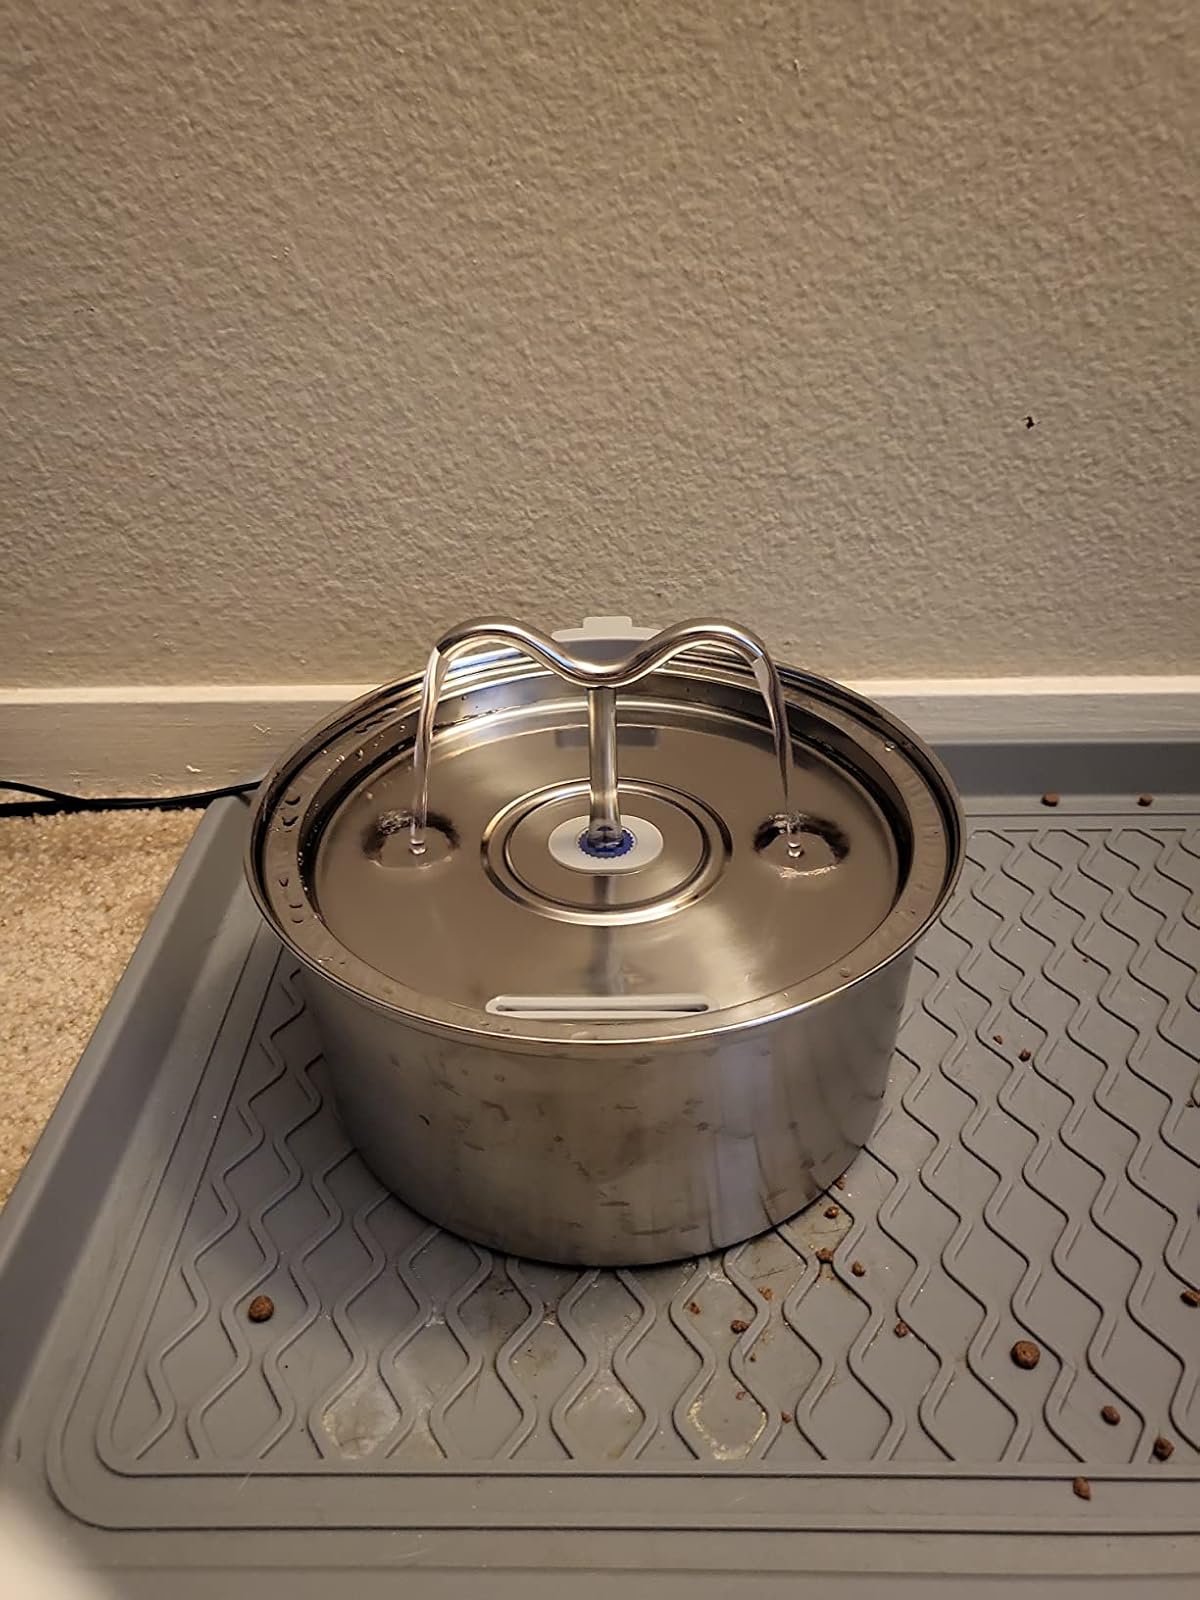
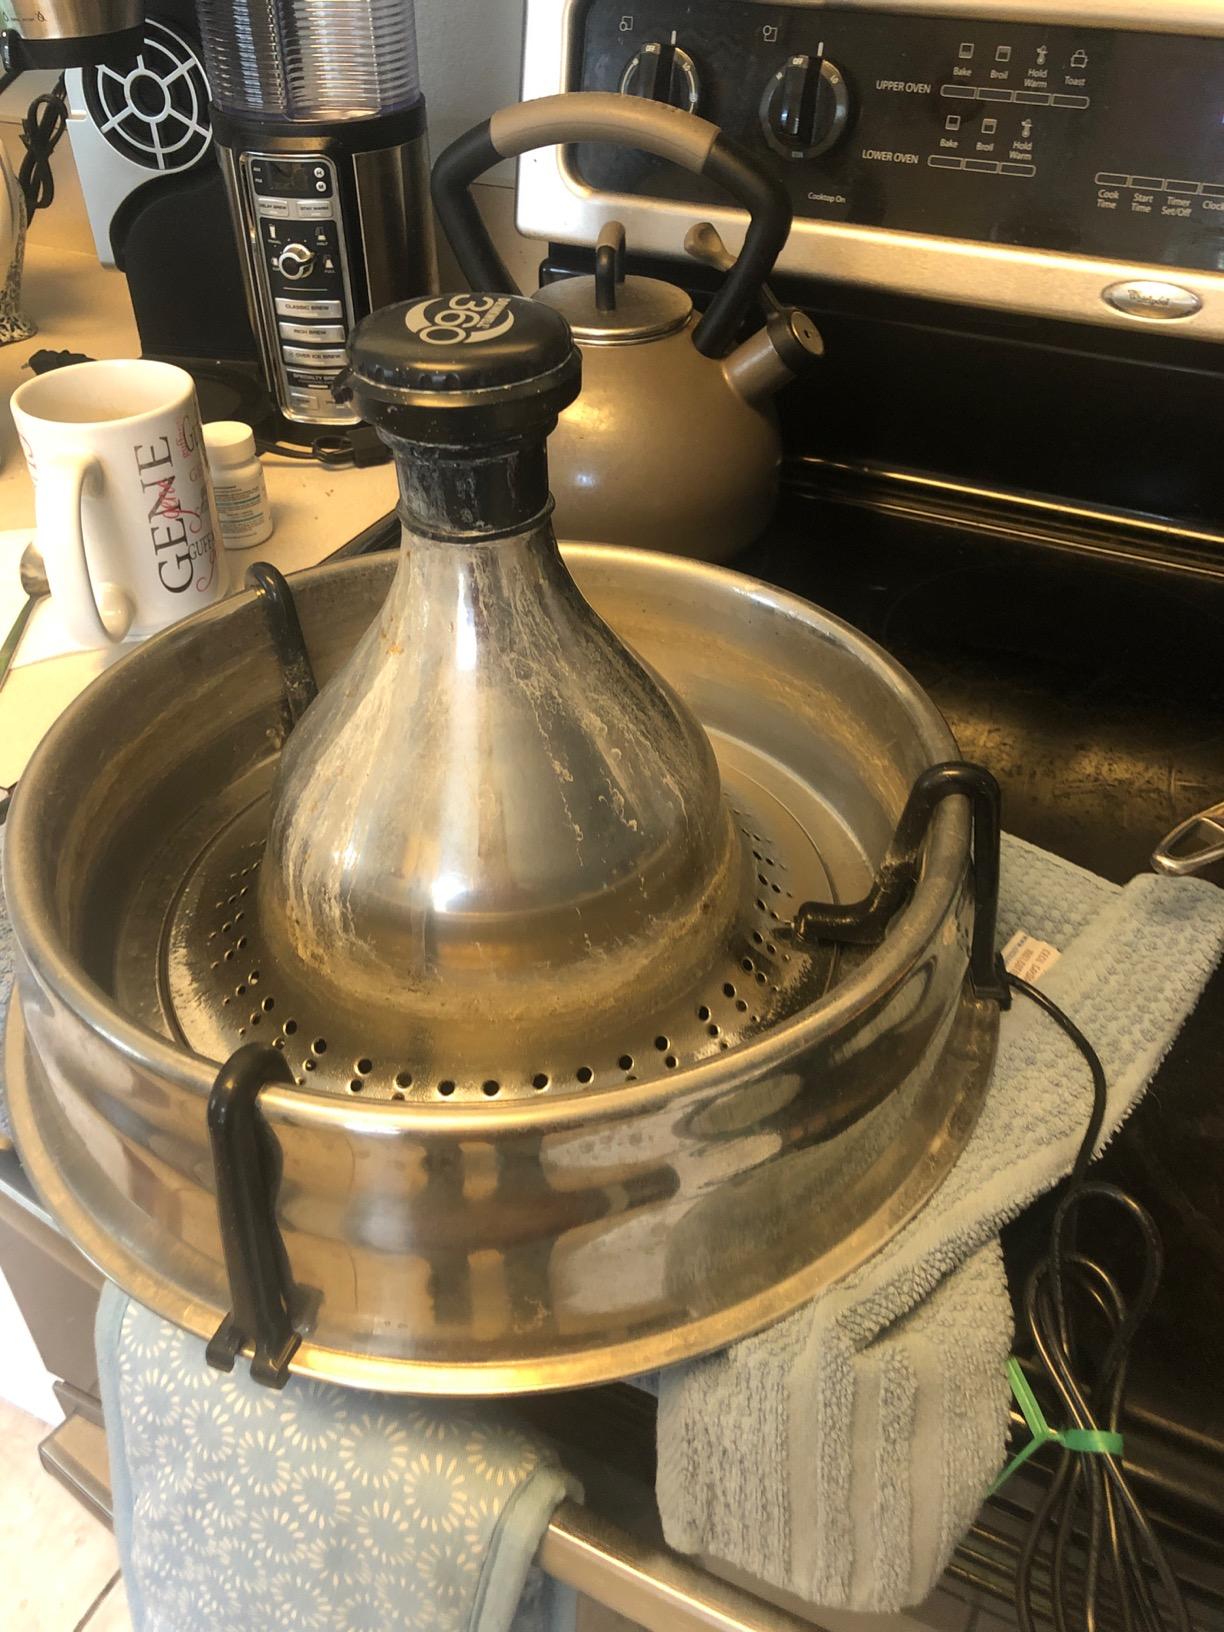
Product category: items_bowl
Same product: no